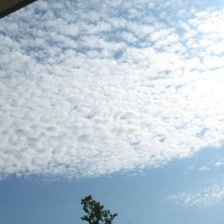
Cloud type: Altocumulus